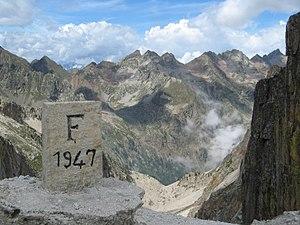
Vue sur le côté italien depuis le Pas de Préfouns (2615 m) et borne frontière française de 1947.
Le pas du Préfouns, culminant à 2 615 mètres d'altitude, est un col pédestre du massif du Mercantour-Argentera séparant l'Italie de la France.